New Guinea Volunteer Rifles

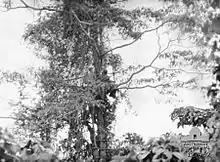
NGVR tree top observation post.

From its position at Mubo Umphelby's company was subsequently ordered to maintain observation over the town and to block any Japanese movement towards Wau. A number of supply dumps and observation posts had been prepositioned in the hinterland and these were utilised for the task, while two Vickers machine-guns were subsequently set up to cover the narrow approach up the Bitoi River valley to Mubo. The company included a number of men who possessed an intimate knowledge of the difficult terrain in the area, and despite limited equipment and supply deficiencies, they were subsequently able to provide invaluable intelligence to the Australian high command. Meanwhile, after the fall of Lae Lyon's company had been stationed in the Markham Valley to the west, and was tasked with observing Japanese movements from that direction.